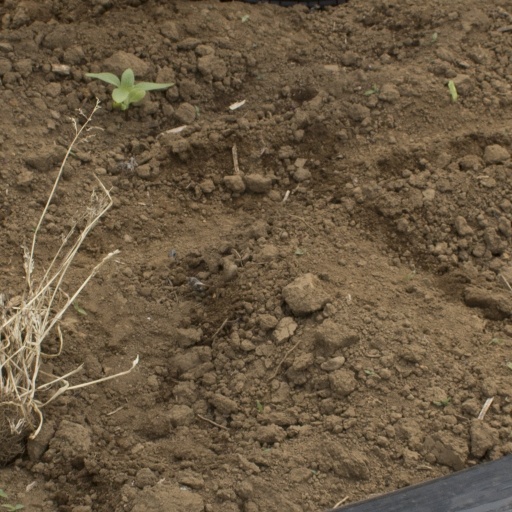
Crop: Jerusalem artichoke